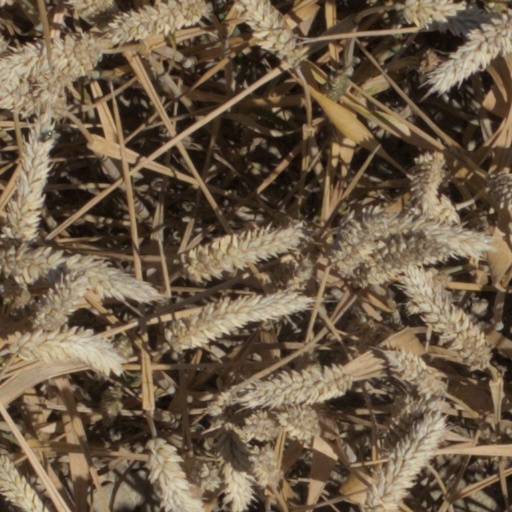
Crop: wheat